Afonso, Prince Imperial of Brazil

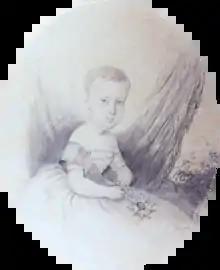
A sketch of an unbreeched Prince Afonso, 1845

Afonso was born at 13:35 on 23 February 1845 in the Palace of São Cristóvão, in Rio de Janeiro, Brazil. He was named after his ancestor Afonso, Duke of Braganza, son of King João I of Portugal and founder of the House of Braganza (Portuguese: "Bragança"). His full name was Afonso Pedro de Alcântara Cristiano Leopoldo Filipe Eugênio Miguel Gabriel Rafael Gonzaga. Through his father, Emperor Pedro II, he was a member of the Brazilian branch of the House of Braganza (Portuguese: "Bragança") and was referred to using the honorific "Dom" (Lord) from birth. Afonso was the grandson of Emperor Pedro I of Brazil and nephew of Queen Maria II of Portugal. Through his mother, Teresa Cristina, he was a grandson of Francis I and nephew to Ferdinand II, who ruled as kings of the Two Sicilies in turn.